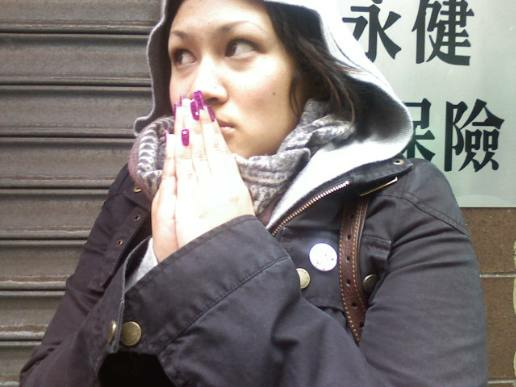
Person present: Yes